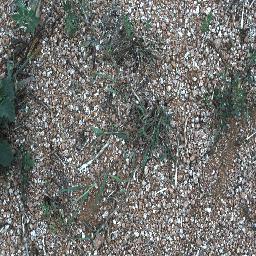
Label: negative